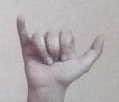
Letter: ya